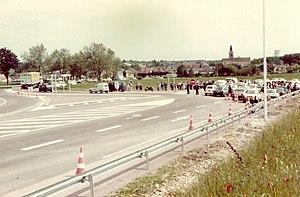
Inauguration de la déviation le 2 juin 1983
Bonny-sur-Loire est une commune française située dans le département Loiret en région Centre-Val de Loire.